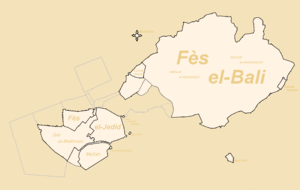
Carte des fortifications de Fès entre la fin de l'ère saadienne et au début de l'ère alaouite. Version modifiée de File:Carte Fortifications de Fes - Saadiens.PNG
Moulay Rachid ou Moulay Rachid ben Chérif, né vers 1631 dans la région du Tafilalet et mort le 9 avril 1672 à Marrakech, est sultan du Maroc de 1667 à 1672.